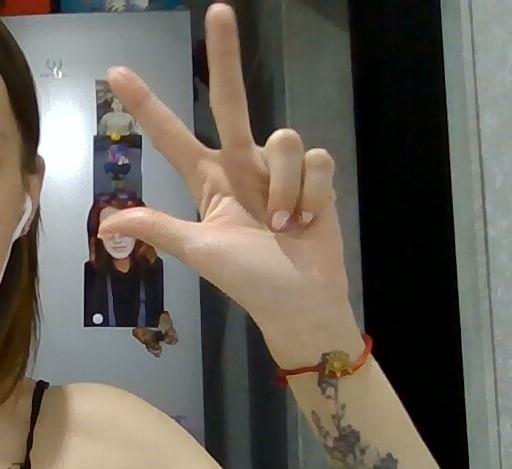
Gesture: three2